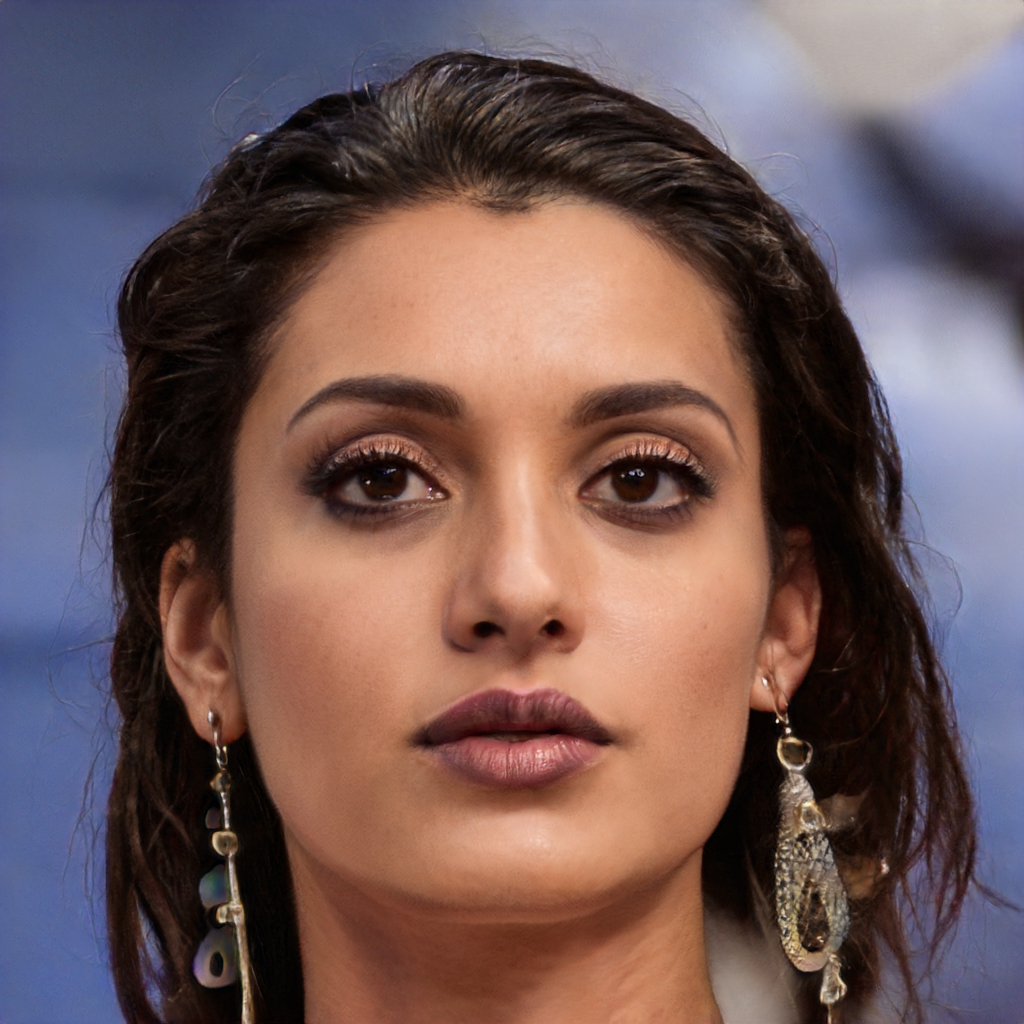
Label: No Watermark